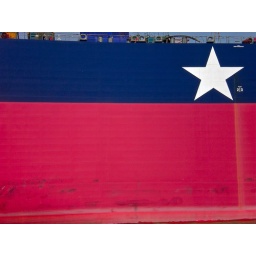
Logo of RBD ship in dock at the Huangpu river in Shanghai China